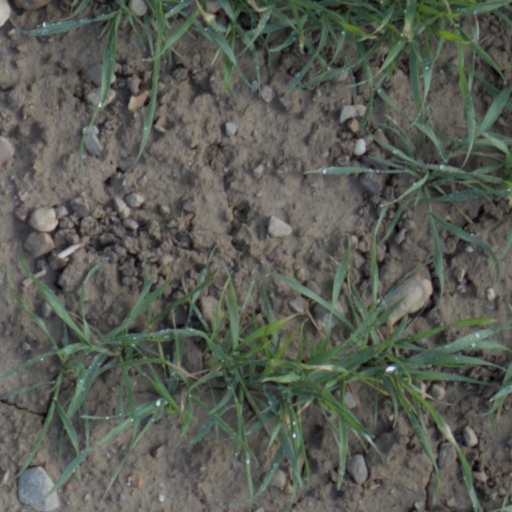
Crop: wheat